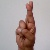
The image shows a hand gesture representing the letter 'R' in Indian Sign Language.